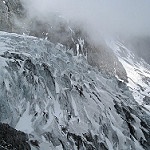
Scene: Outdoor